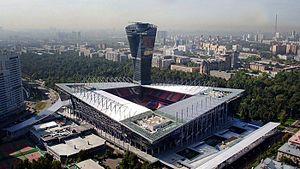
Le VEB Arena ou stade CSKA est un stade de football de Moscou, en Russie. L'équipe du CSKA Moscou était l'une des dernières grandes équipes de Moscou ne possédant pas encore son propre stade.